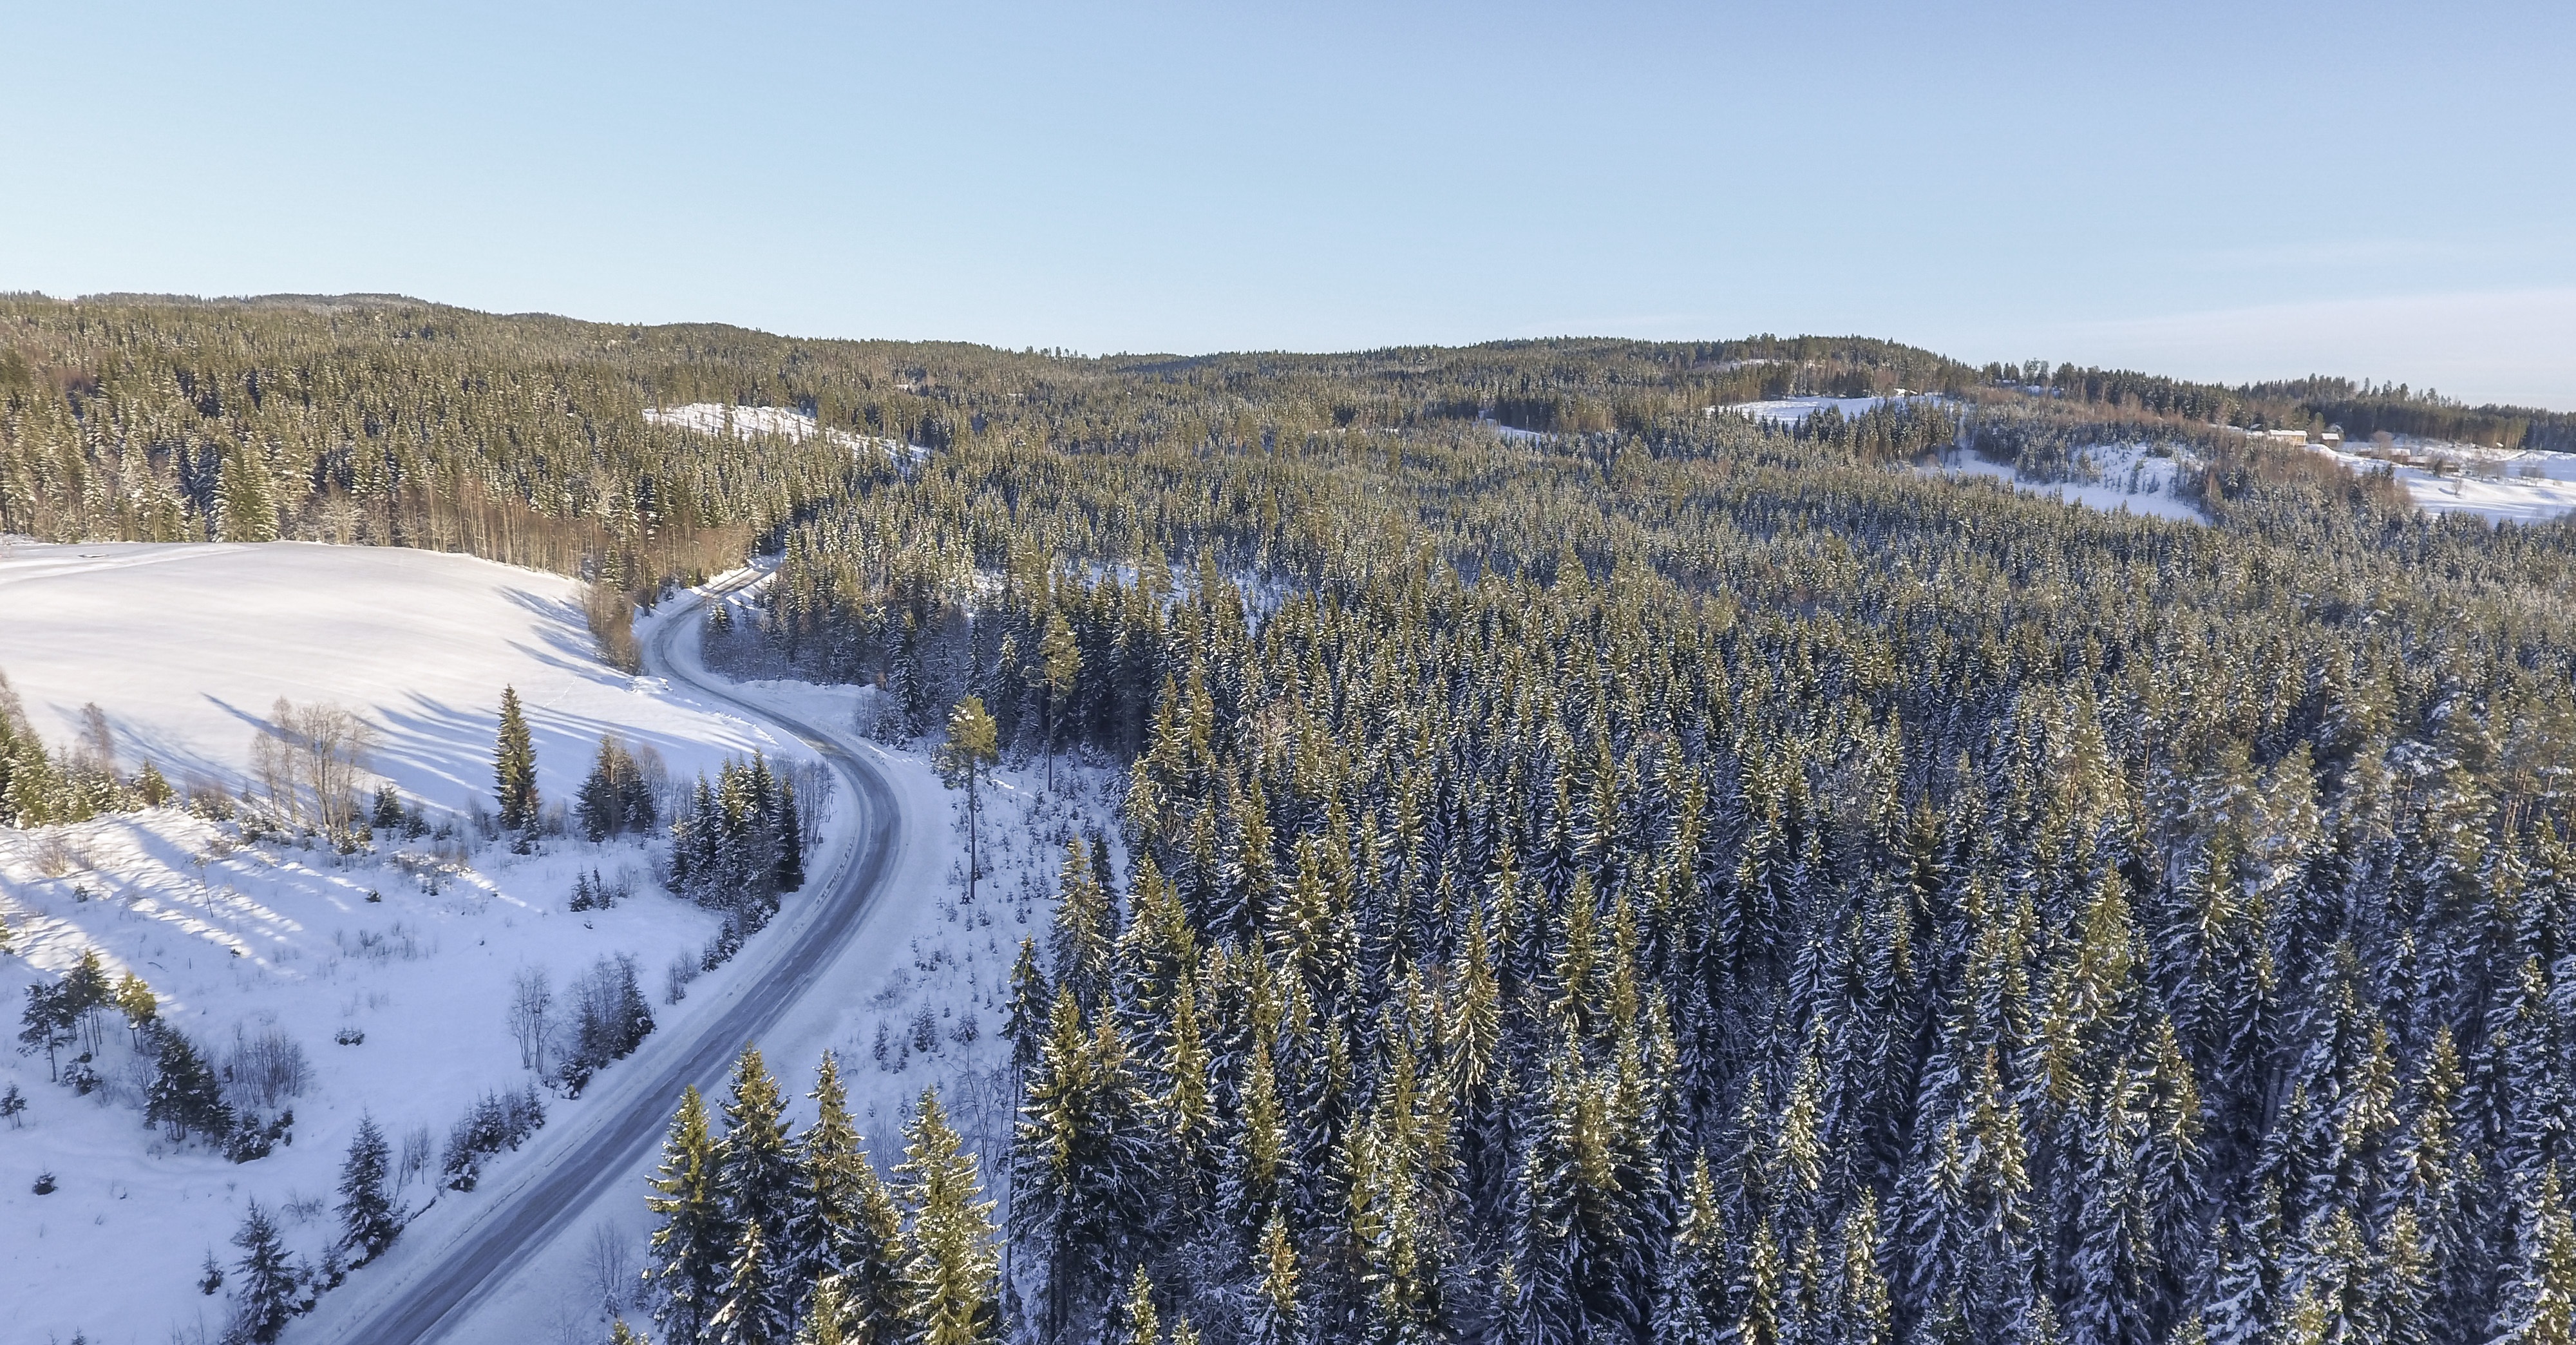
landscape, tree, forest, wilderness, mountain, snow, winter, light, sunrise, sunset, road, trail, street, field, countryside, sunlight, morning, lake, frost, mountain range, country, travel, scenic, weather, snowy, aerial, season, ridge, trees, background, plateau, habitat, ecosystem, tundra, natural environment, geological phenomenon